History of personal computers

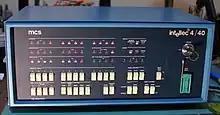
Intel Intellec 4 Mod 40

The Intellec was a microcomputer released by Intel in 1973 intended as a platform to support software development for their newly released series of microprocessors from the 4004 to the 8080. The machines were not openly marketed to the public and were aimed mainly at developers. The Intellec featured a ZIF socket on the front panel for programming EPROM chips. The intent was the EPROM chips would be used in embedded devices. The Intellec bore a resemblance to the Altair 8800 which would be released about two years later. While it could be used as a general purpose microcomputer, this was not Intel's intent.